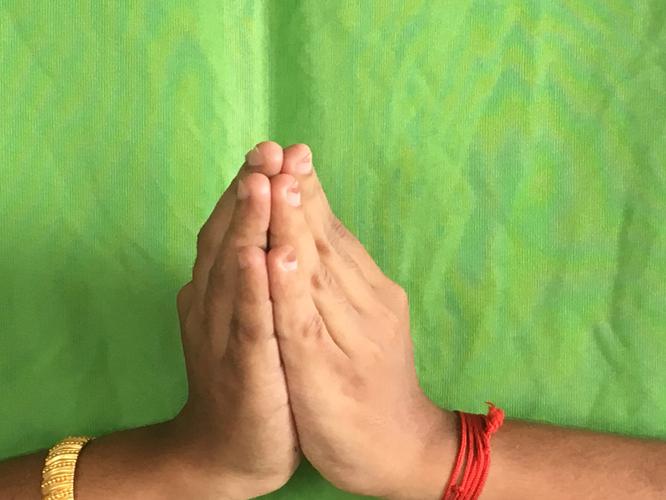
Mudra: Anjali
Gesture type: double_hand